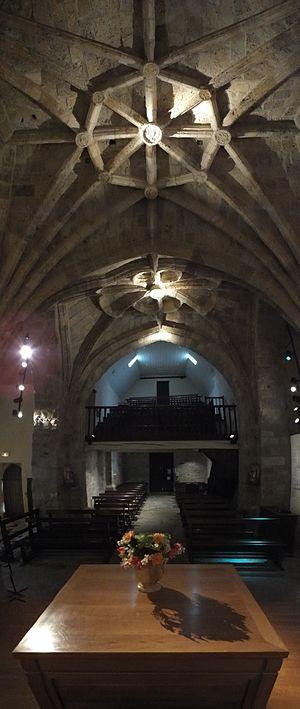
Église Saint-Jean-Baptiste de Larrau (64). Panoramique vertical depuis le chœur. This building is inscrit au titre des Monuments Historiques. It is indexed in the Base Mérimée, a database of architectural heritage maintained by the French Ministry of Culture,
Larrau est une commune française, située dans le département des Pyrénées-Atlantiques en région Nouvelle-Aquitaine.